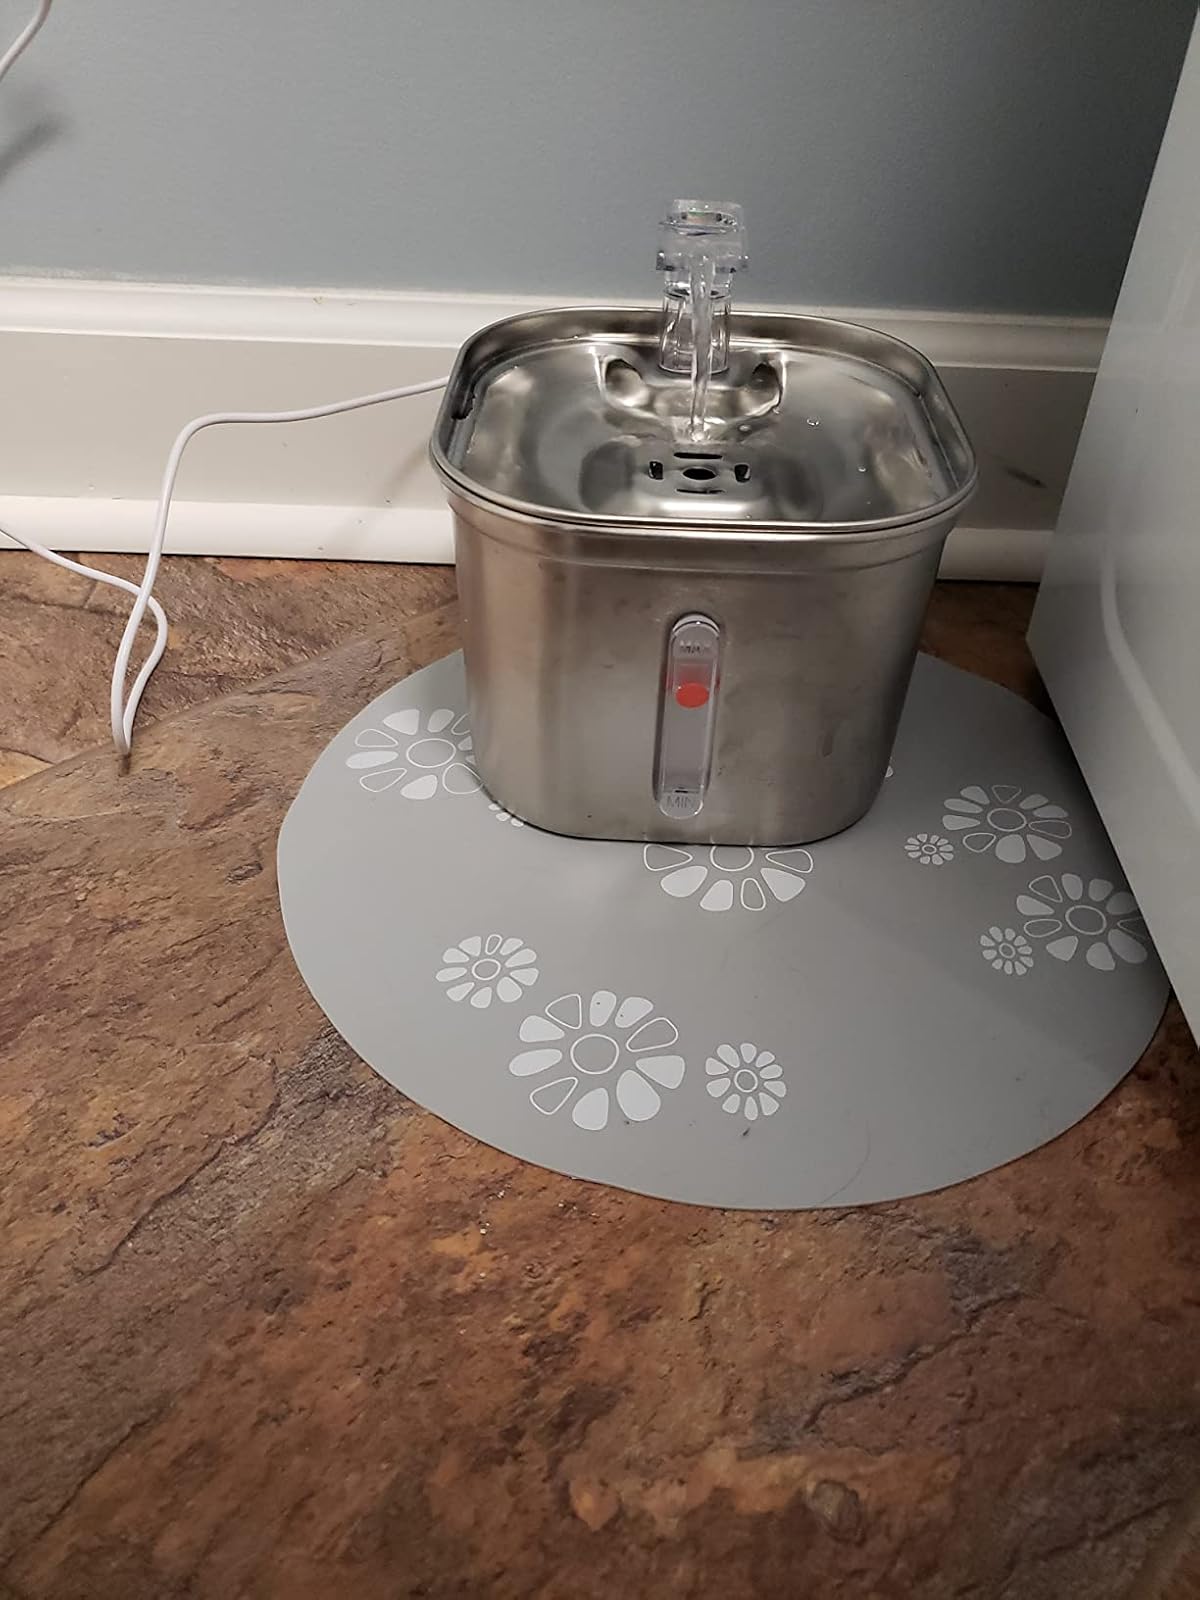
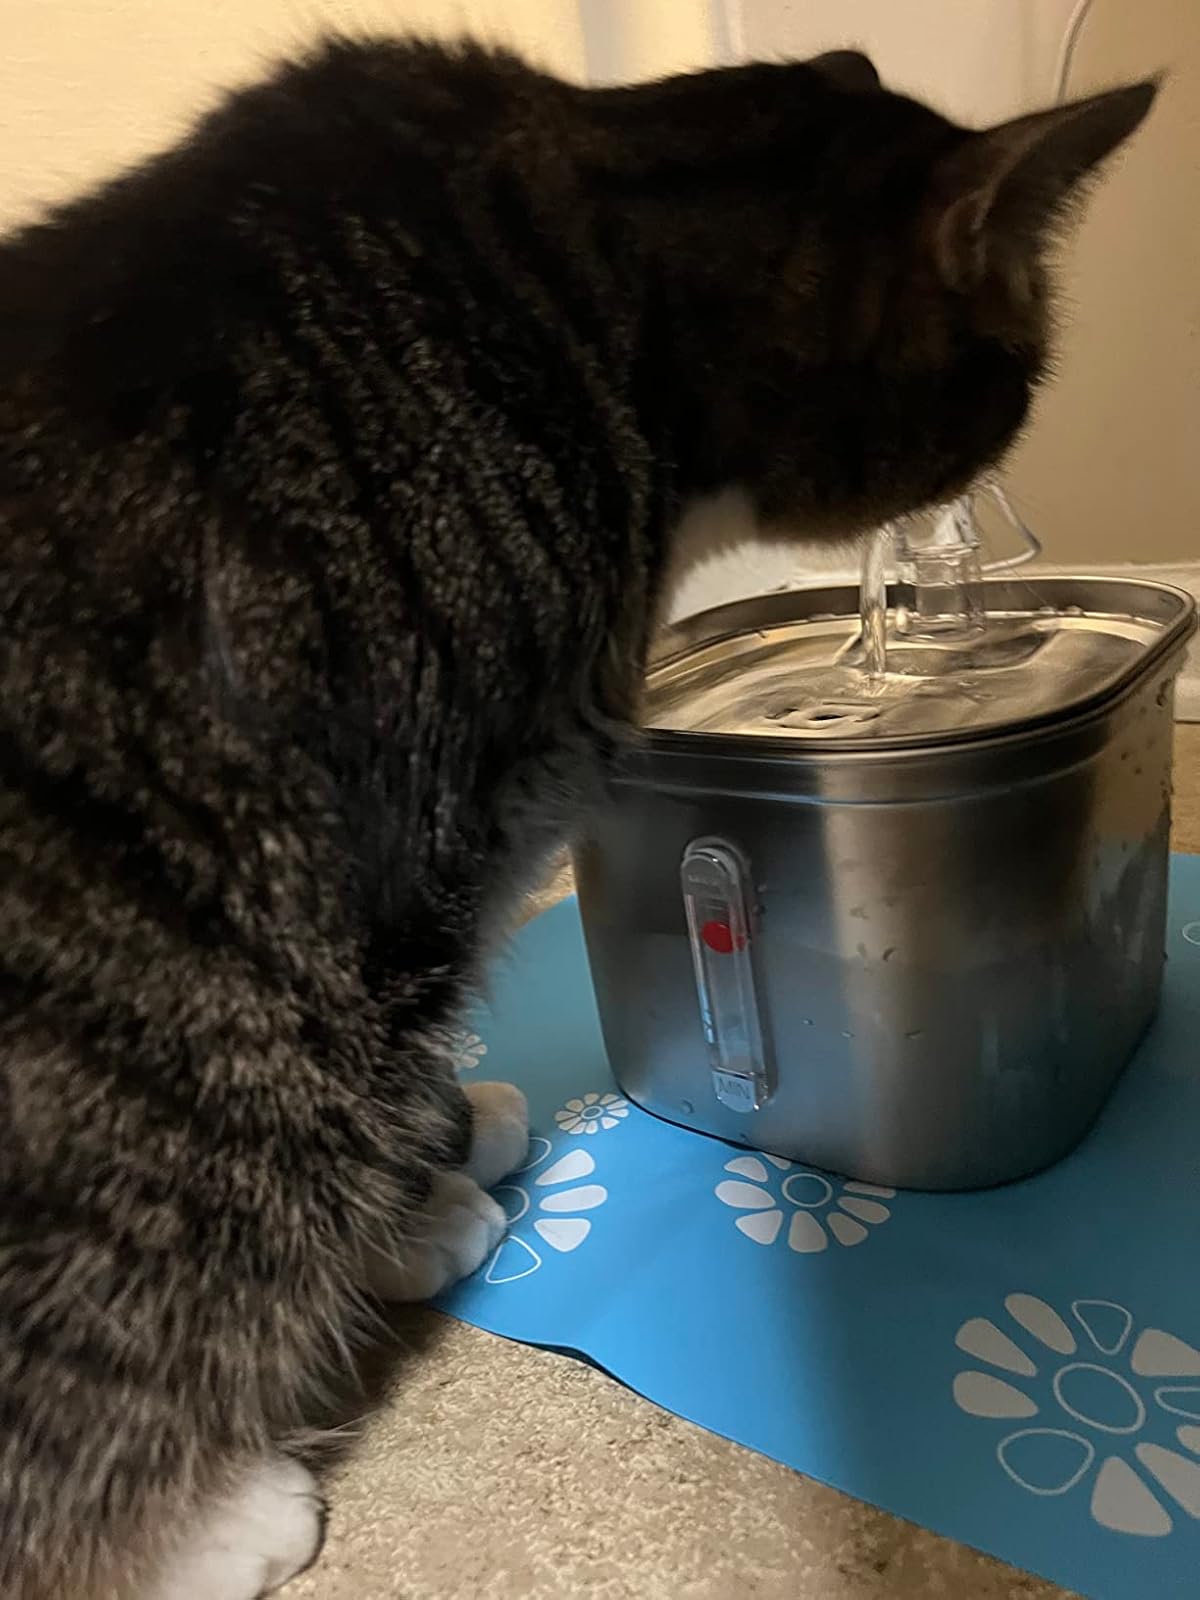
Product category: items_bowl
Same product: yes